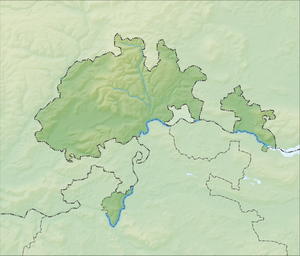
Le Hagen est une montagne du Randen en Suisse. Culminant à 912 mètres d'altitude, c'est le point culminant du canton de Schaffhouse.
Les chutes du Rhin sont des chutes d'eau situées entre Neuhausen am Rheinfall et Flurlingen en Suisse en aval de Schaffhouse. Elles sont classées parmi les plus grandes d'Europe, les plus grandes en volume d'eau déversé.